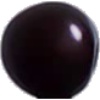
Label: Cherry Wax Black 1